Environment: real
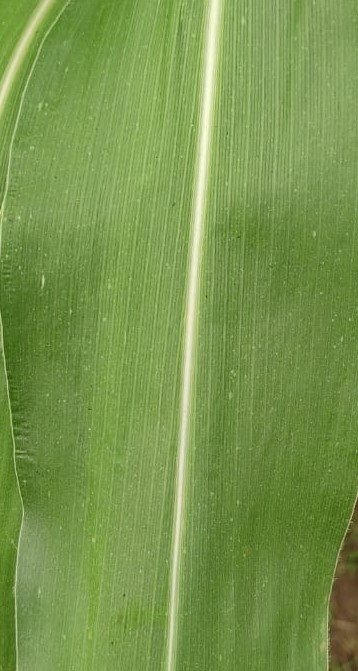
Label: healthy